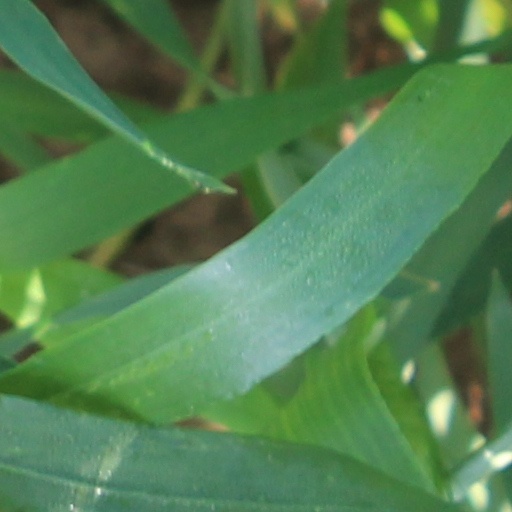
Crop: wheat